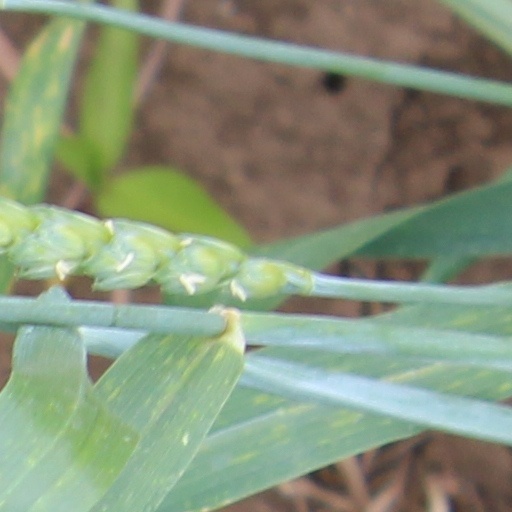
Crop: wheat